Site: brandenburg
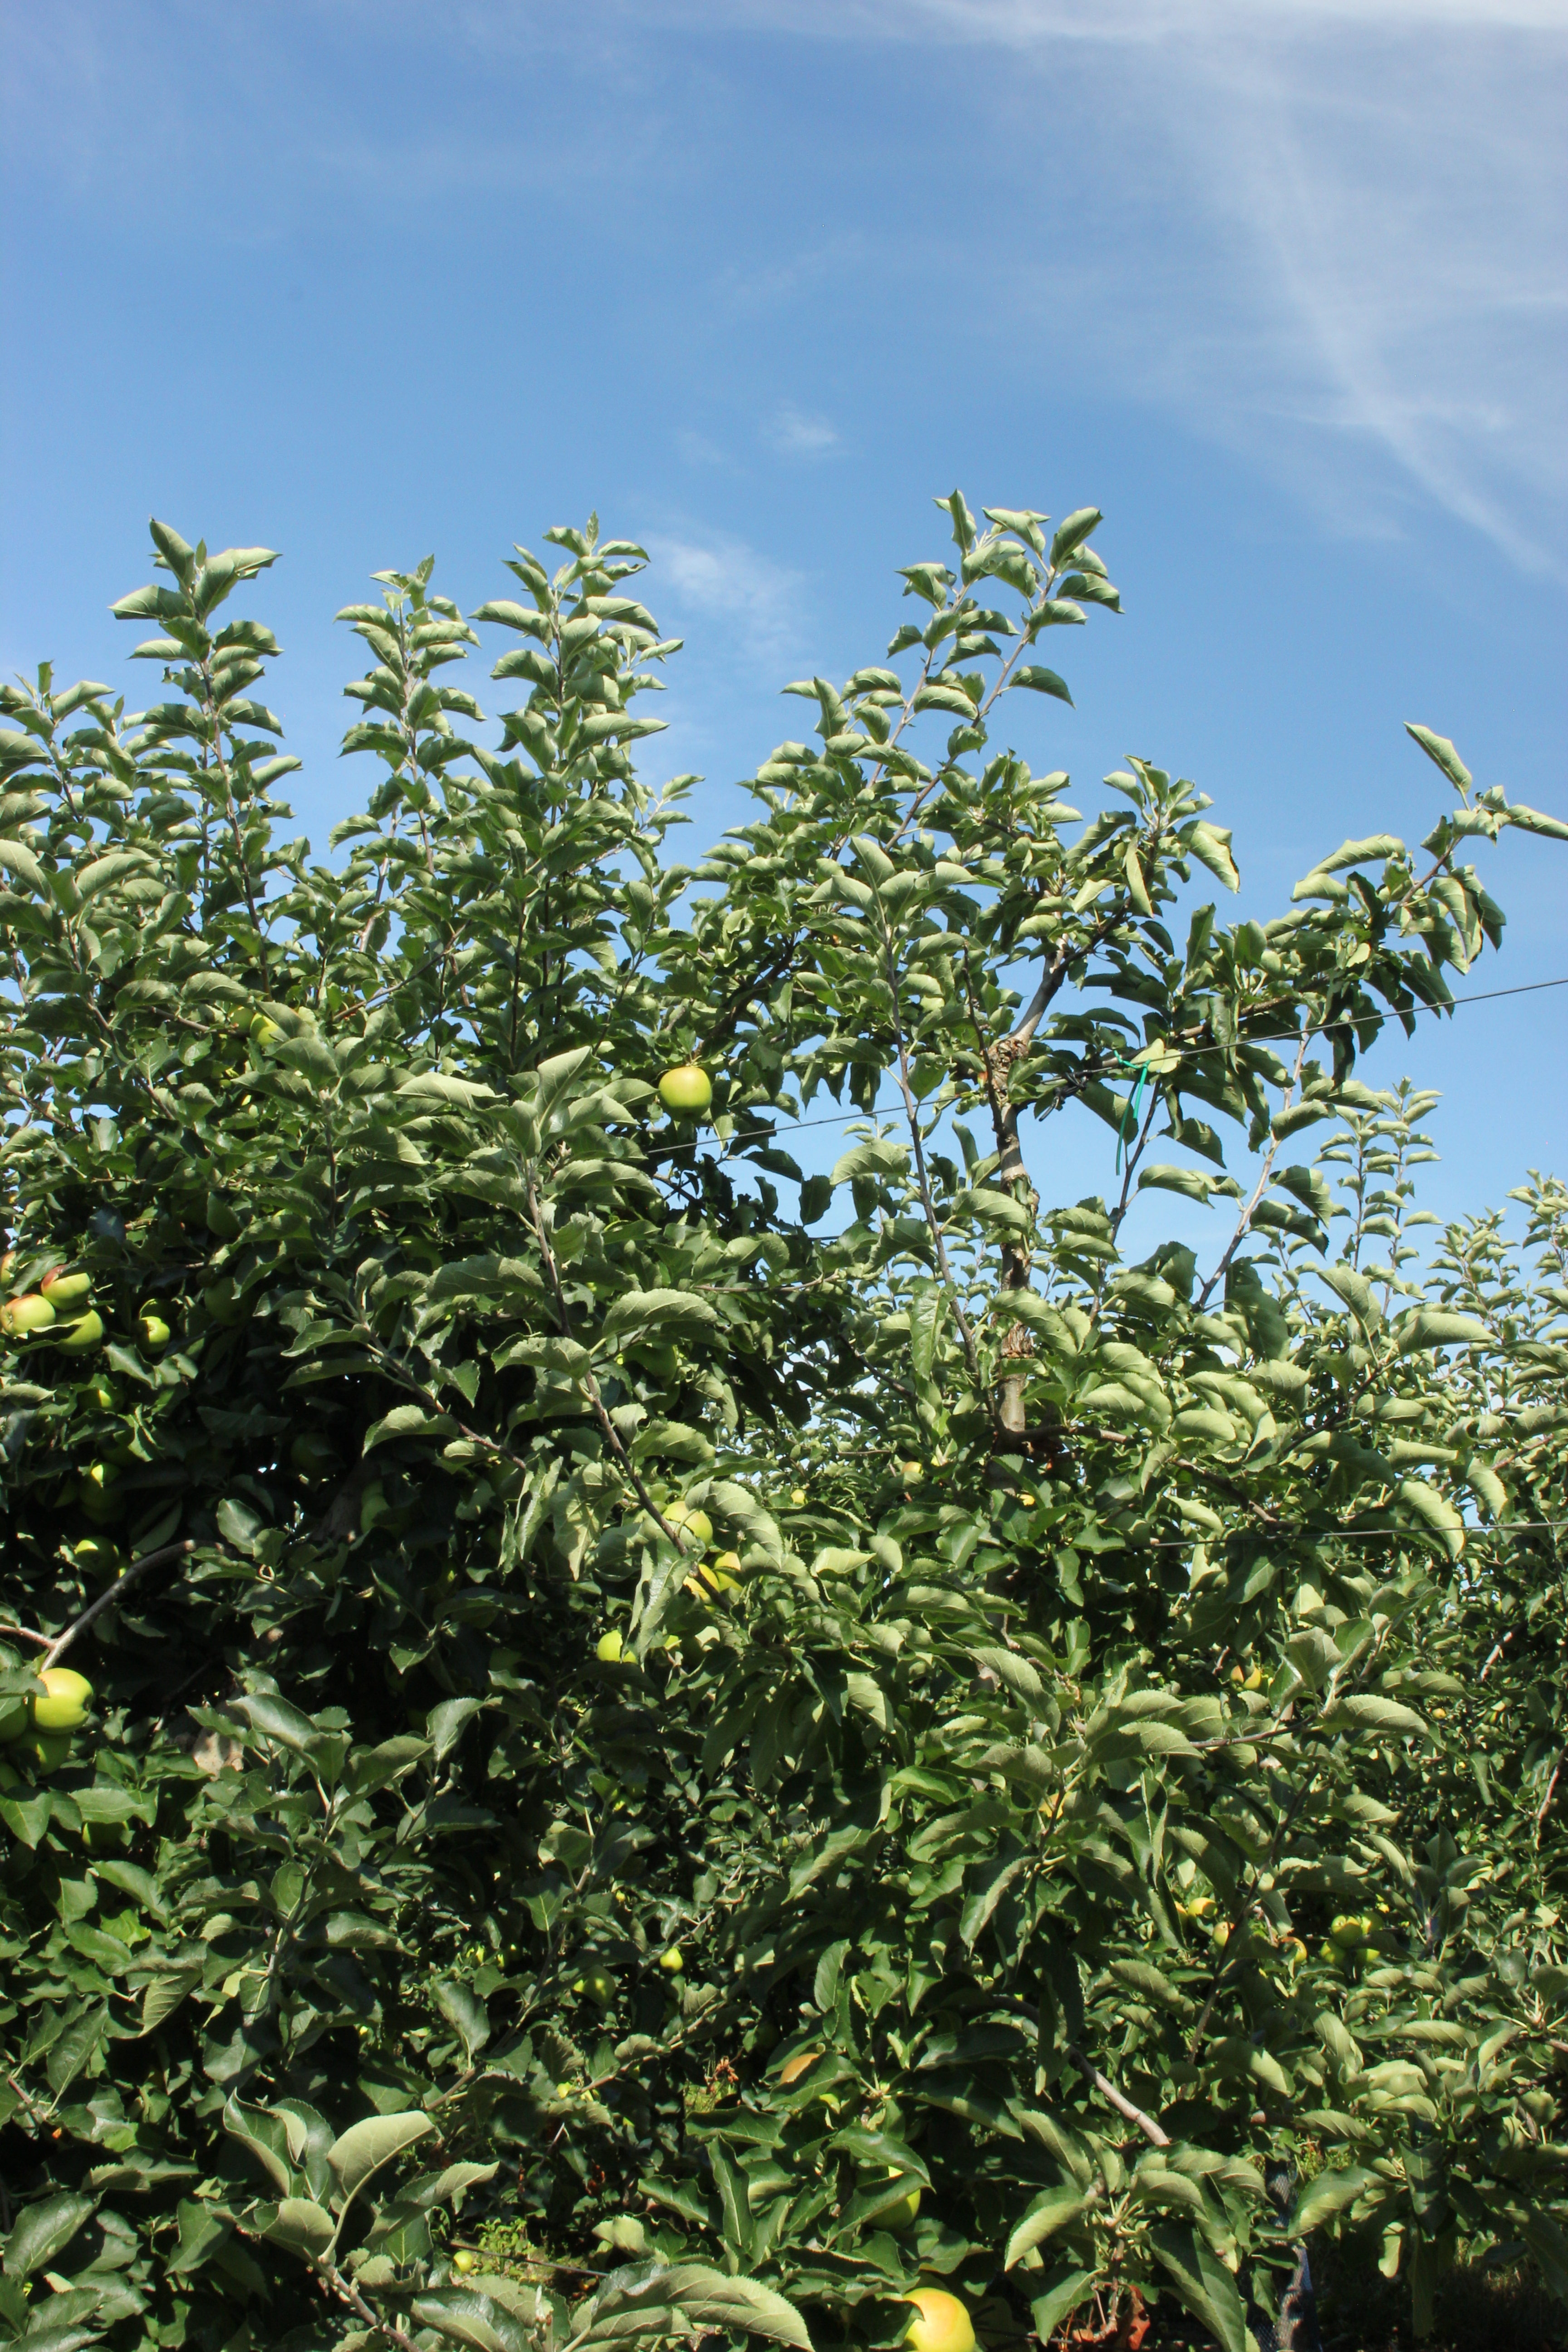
Growth stage (BBCH 77): Development of fruit